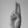
ASL letter: U